Vigo County Courthouse

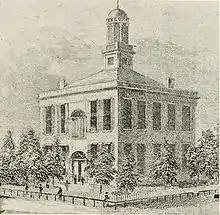
The original Vigo County Courthouse, 1818-1866.

Early records show that on May 13, 1818, Nathaniel P. Huntington was allowed $10 for drawing up bonds; John M. Coleman $350 in part pay for building foundations; William Durham $400 in part pay for building walls, and Elihu Hovey and John Brocklebank $300 in part pay for building Court House. In November 1818, public records show that Charles B. Modesitt was allowed $25 for "clearing off the public square," indicating that the work of building the Court House began in 1818, though the structure was not completed until 1822.